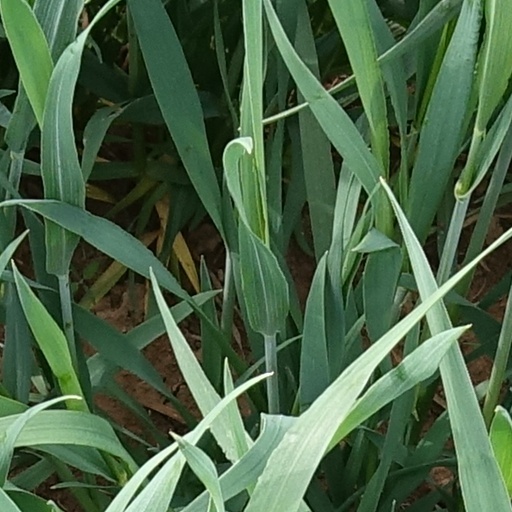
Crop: wheat